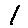
Label: 1